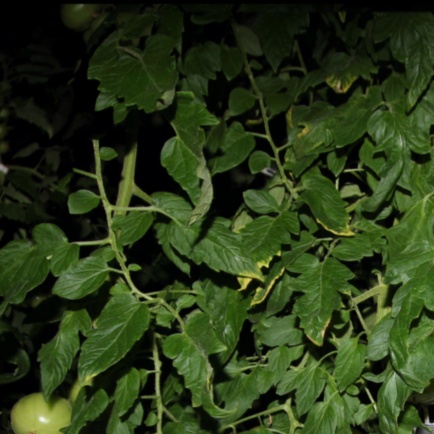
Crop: tomato